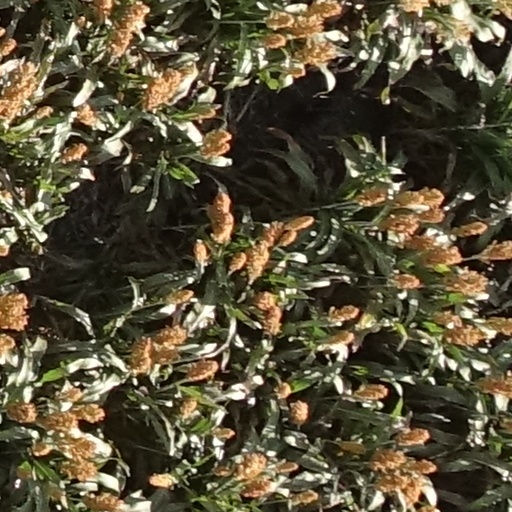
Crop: sorghum